Husband

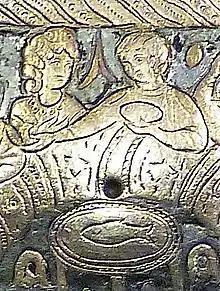
Seuso and his wife

A husband is a man involved in a marital relationship, commonly referred to as a spouse. The specific rights, responsibilities, and societal status attributed to a husband can vary significantly across different cultures and historical periods, reflecting a global perspective on this role.